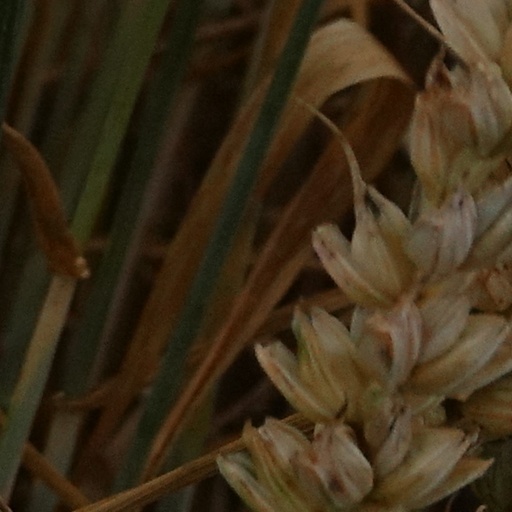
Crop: wheat